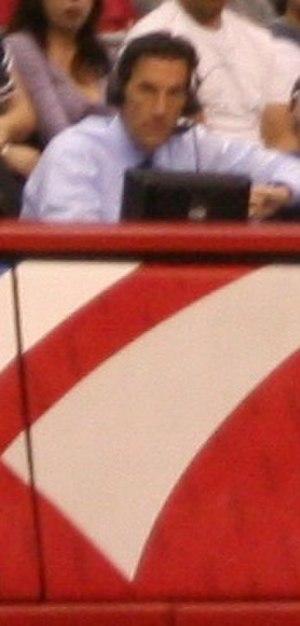
Michael Smith, né le 19 mai 1965 à Rochester, dans l'État de New York, est un ancien joueur américain de basket-ball. Il évoluait au poste d'ailier fort. Il est devenu consultant pour les matchs des Los Angeles Clippers sur FSN West.